Mansur Ali Khan

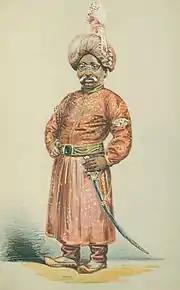
Nawab Nazim Feradun Jah in his old age.

Feradun Jah came back to Murshidabad where he died of cholera at the Hazarduari Palace on 5 November 1884 and was buried in the family cemetery at Jafarganj Cemetery. The place where he was buried in coincidence was the only available space left in the line of the tombs of the Nazims, and were subsequently removed for interment at Karbala in Iraq, in pursuance of his will.. He was succeeded by his eldest son, Nawab Sayyid Hassan Ali Mirza Khan Bahadur as Nawab of Murshidabad. His great-grandson, Iskander Mirza (through his son Bahadur Syed Iskander Ali and his grandson Mohammad Fateh Ali), became the first president of Pakistan in 1956. His 22nd son was Sahibzada Syed Jafar Meerza Bahadur, whose grandson was Syed Safder Meerza (Bacchu Sir), from his son Syed Haider Meerza (Piare Sahib). Syed Safder Meerza went on to become the chief ata'lliq of Nawab Bahadur's Institution, Murshidabad (ata'lliq - mentor).